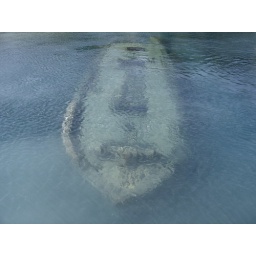
Sunken ship in the crystal clear waters of Big Tub Harbour, Tobermory, Ontario